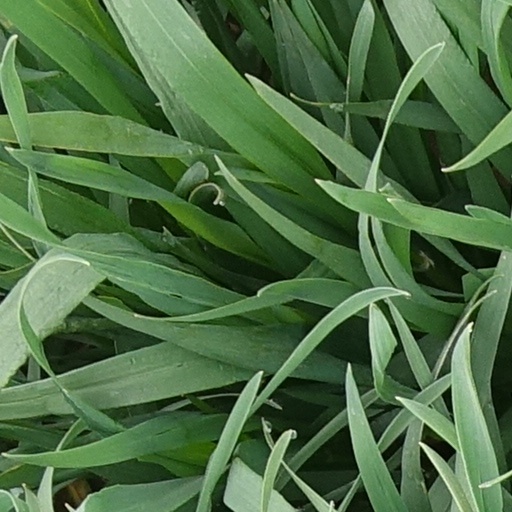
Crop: wheat